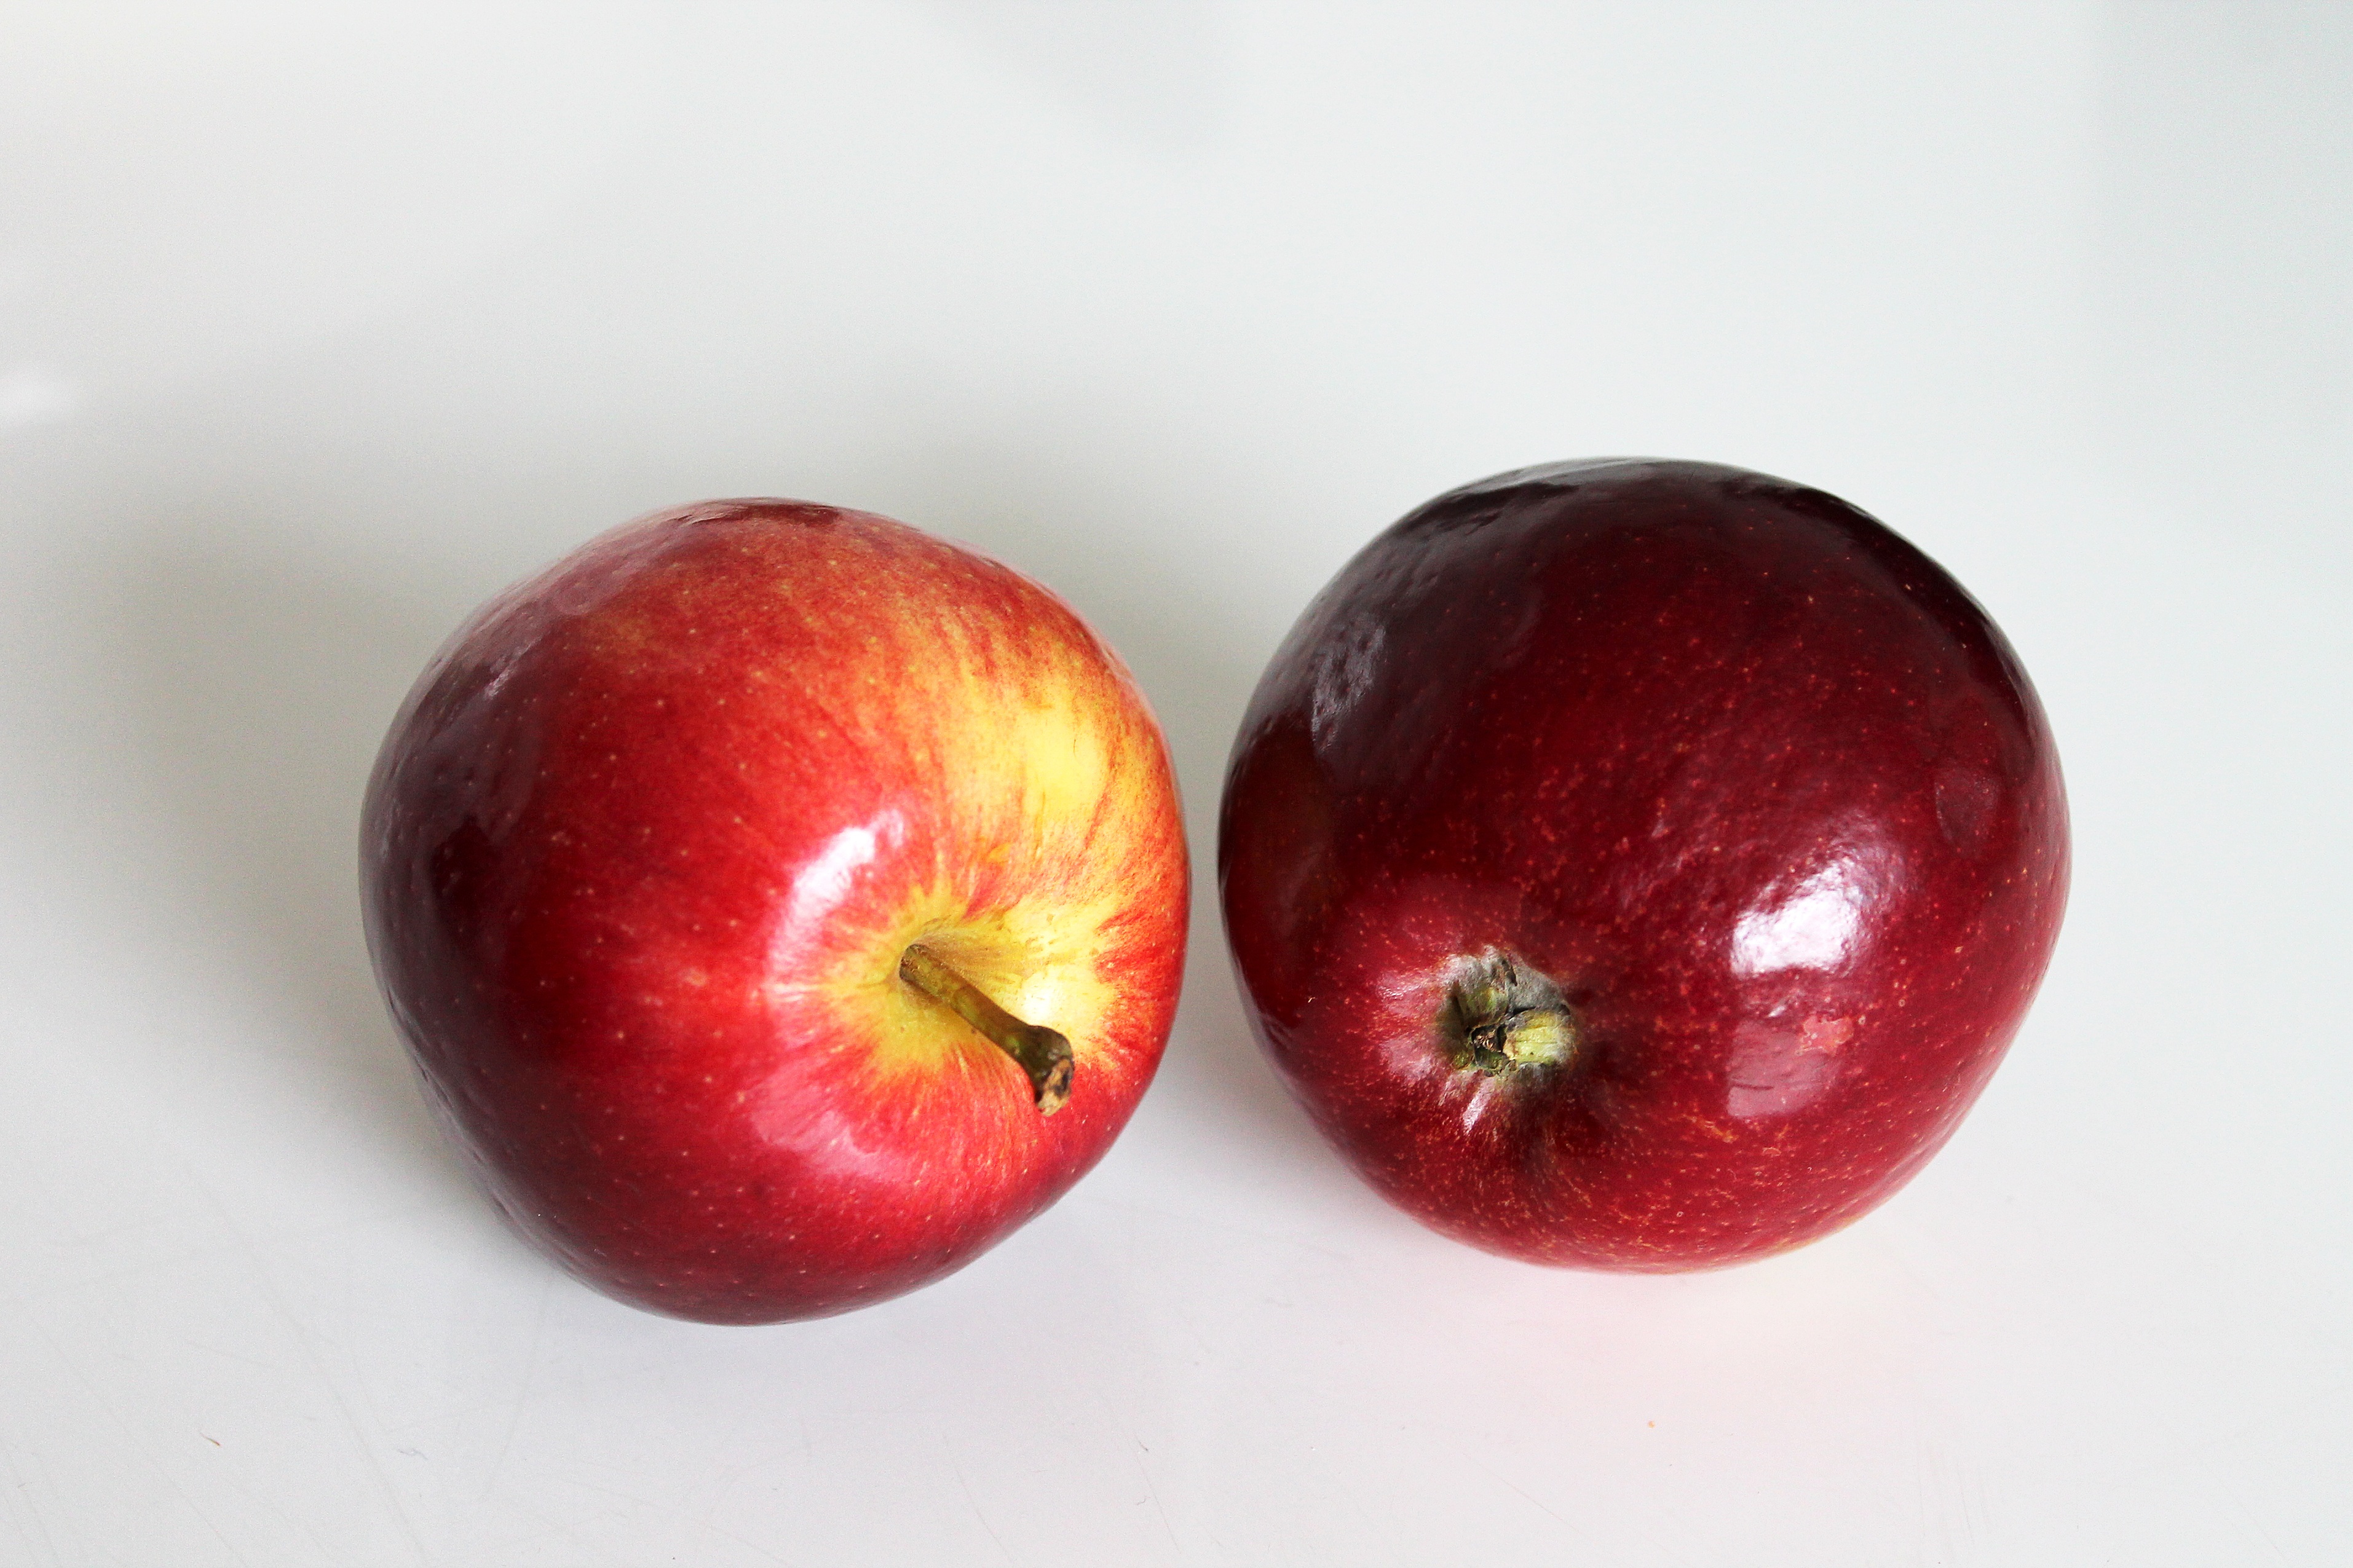
apple, plant, fruit, food, red, produce, health, fruits, apples, flowering plant, rose family, nectarine, land plant, rose order